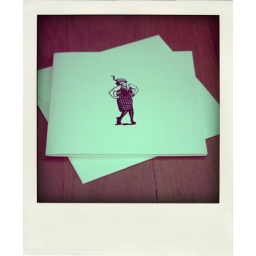
in her big red bow, metallic silver hat and the charm to match, she's just plain lovely.